Tim Wilson (Australian politician)

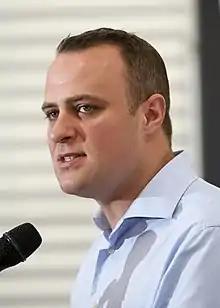
Wilson in 2015

Timothy Robert Wilson (born 12 March 1980) is an Australian politician and a member of the Liberal Party of Australia who currently serves as the Federal Member for Goldstein. In the 2016 Australian federal election, Wilson was elected to the Australian House of Representatives for the seat of Goldstein. He lost his seat to independent candidate Zoe Daniel in the 2022 Australian federal election but regained it in 2025, defeating Daniel by 175 votes following a partial recount. Wilson currently serves as the Shadow Minister for Small Business, Industrial Relations and Employment.